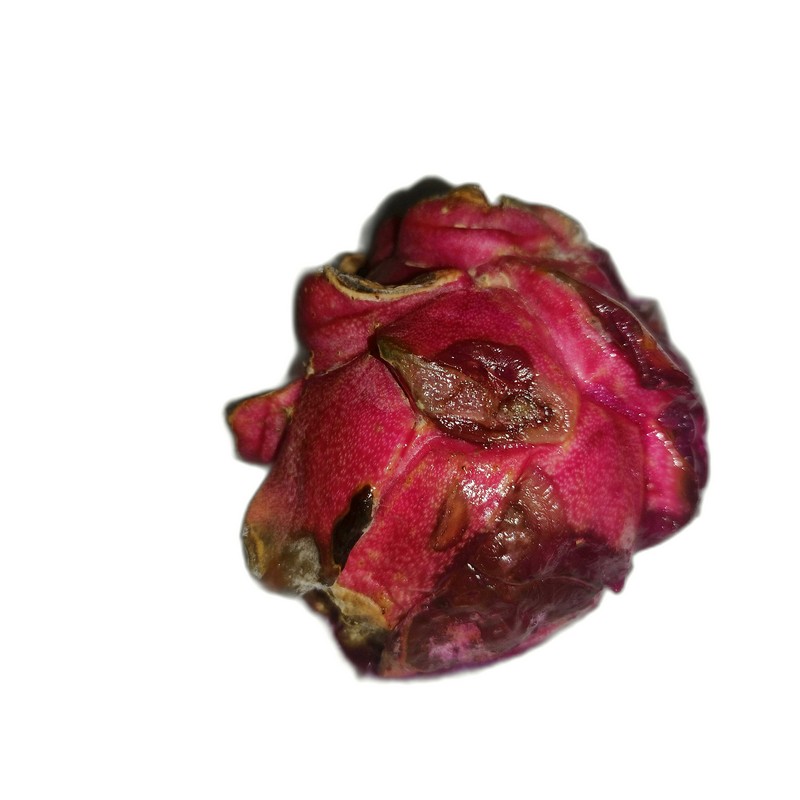
Label: Defect Dragon Fruit